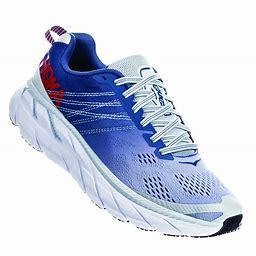
Brand: Hoka
Model: 100